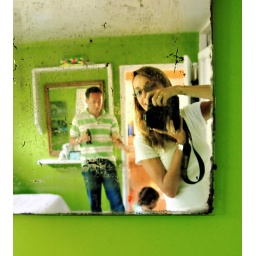
family portrait in green on antique glass